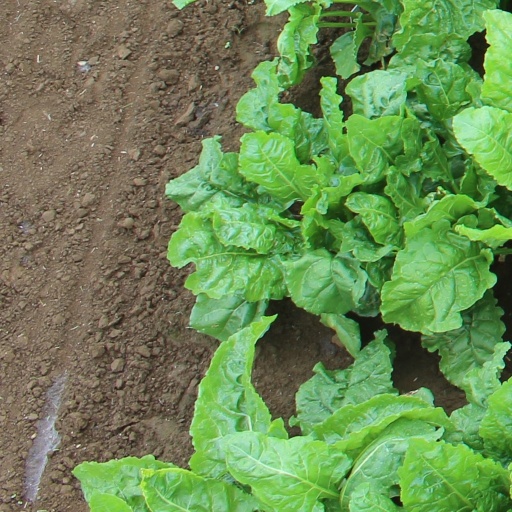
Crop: sugar beet